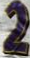
Number: 2